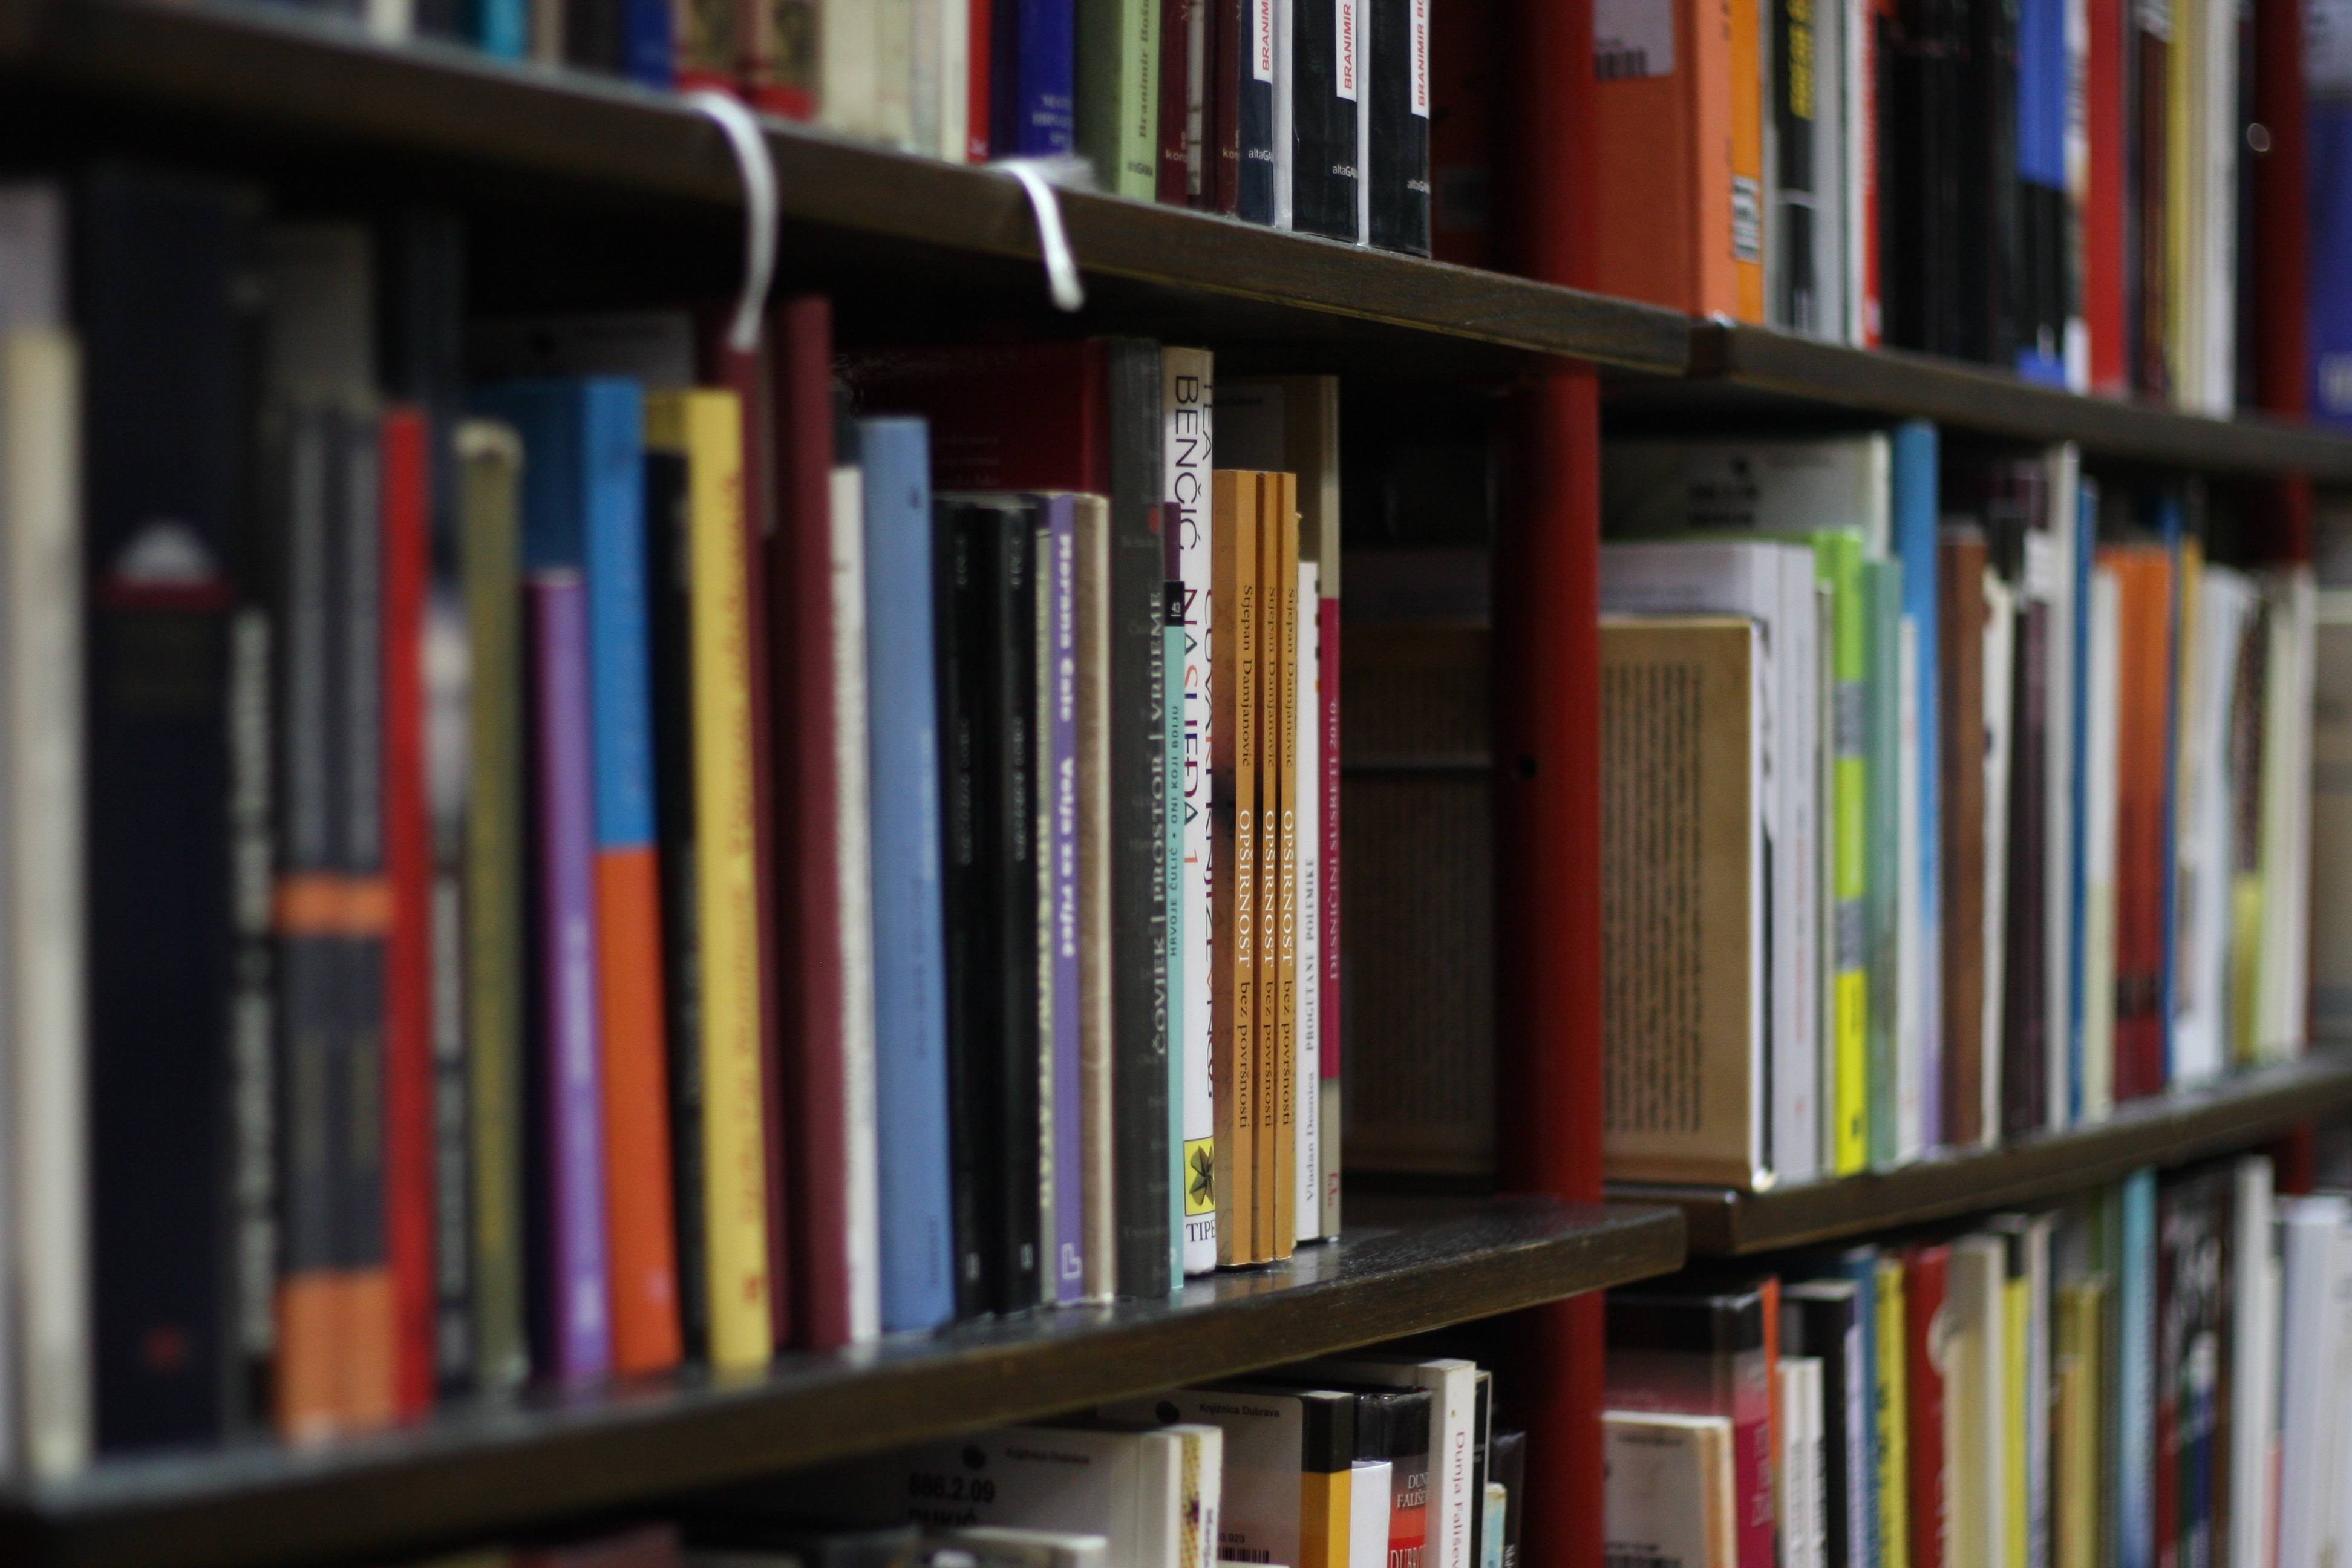
book, read, building, reading, shelf, furniture, bookshelf, education, research, bookstore, literature, study, library, school, learn, shelving, studying, learning, educational, information, wisdom, knowledge, public library, library books, reading book, bookselling